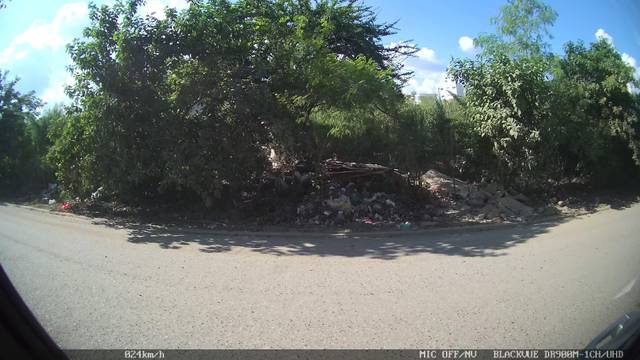
Region: Colombia
Coordinates: 9.294, -75.39